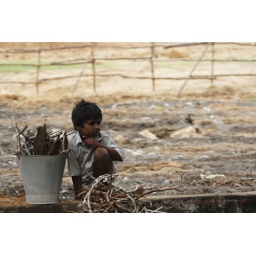
young boy collecting sticks along the side of the road in Mahabalipuram, India